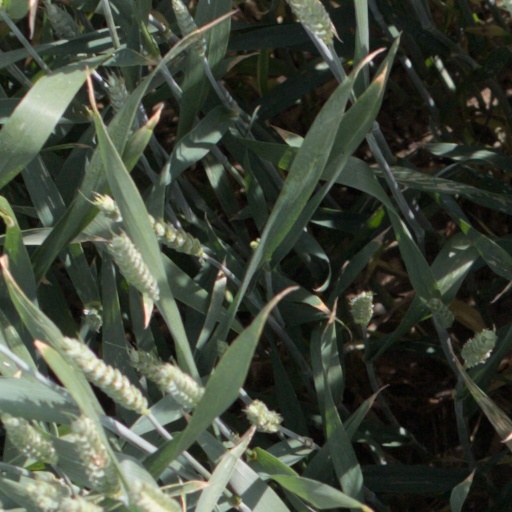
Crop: wheat